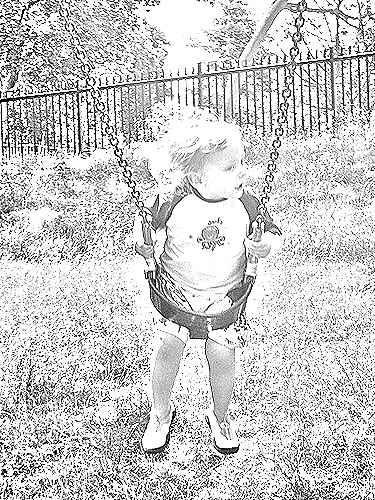
Portrait style: Sketch Portrait